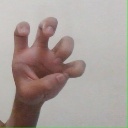
अक्षर: छ